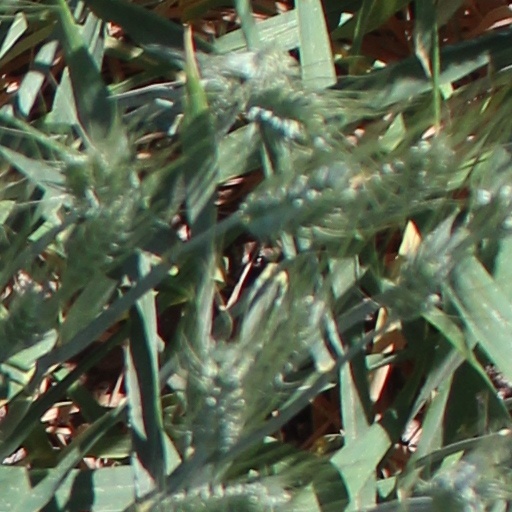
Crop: wheat